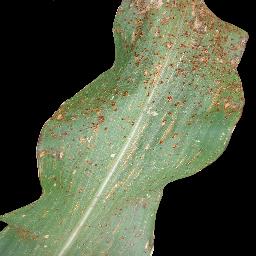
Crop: corn
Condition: (maize)_common_rust